Frank D. Peregory

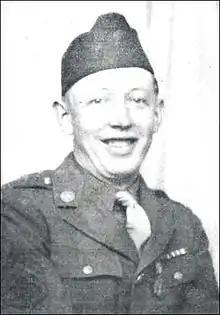
Frank D. Peregory

Frank D. Peregory (April 10, 1916 - June 14, 1944) was a United States Army technical sergeant who posthumously received the United States military's highest decoration for bravery in combat, the Medal of Honor, for his actions during World War II. In a previous incident, he also received the Soldier's Medal for rescuing another soldier from drowning.